Graph partition

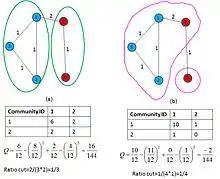
Figure 3: Weighted graph "G" may be partitioned to maximize "Q" in (a) or to minimize the ratio-cut in (b). We see that (a) is a better balanced partition, thus motivating the importance of modularity in graph partitioning problems.

Another objective function used for graph partitioning is Conductance which is the ratio between the number of cut edges and the volume of the smallest part. Conductance is related to electrical flows and random walks. The Cheeger bound guarantees that spectral bisection provides partitions with nearly optimal conductance. The quality of this approximation depends on the second smallest eigenvalue of the Laplacian λ.